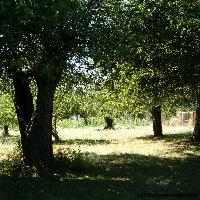
Weather: sun or clear